Waseda Shibuya Senior High School

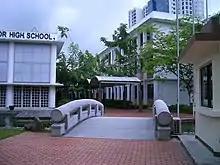
School campus

Waseda Shibuya Senior High School was founded in April 1991 as the . The opening 10th-grade class included 50 Japanese students whose families lived in Singapore, Brunei, Malaysia, and Thailand. At the time the school was affiliated with the , the agency operating Makuhari Junior and Senior High School in Chiba, Chiba Prefecture. As of 1991 it was the only Japanese overseas boarding senior high school outside of the United States and Europe. (田村 哲夫 "Tamura Tetsuo"), who had served as the head of the Shibuya Kyouiku Gakuen, stated that he wished to establish an overseas Japanese school in Asia after learning about the sense of alienation from society many Japanese felt after returning from overseas. Tamura established a regional branch in Asia because he believed other Japanese international schools were too oriented to Europe and the United States.